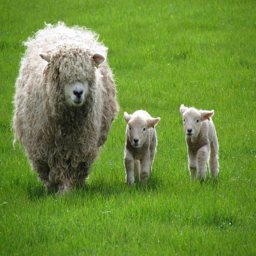
A mother sheep and two baby sheep standing on a lush green field.
A sheep is walking in the grass with its babies.
There are two sheep that are walking in the frads
One large woolly sheep and two small lambs running in a field.
A sheep and her two lambs in a field.